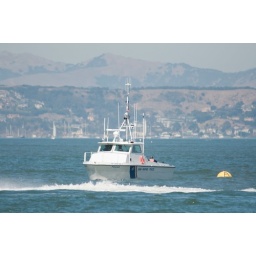
A San Rafael police boat in the water protecting the air show airspace.